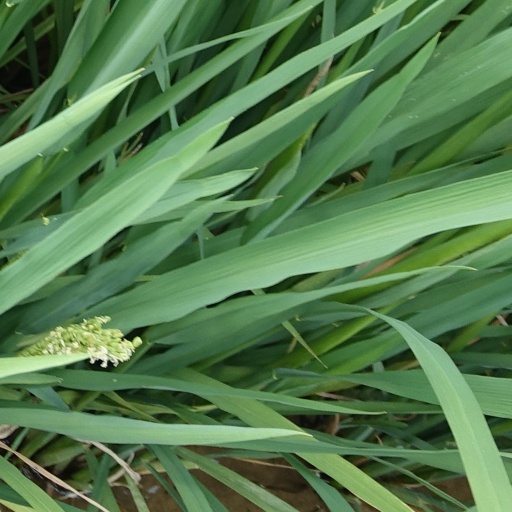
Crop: rice